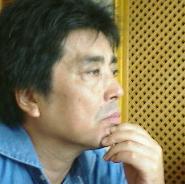
Age: 52